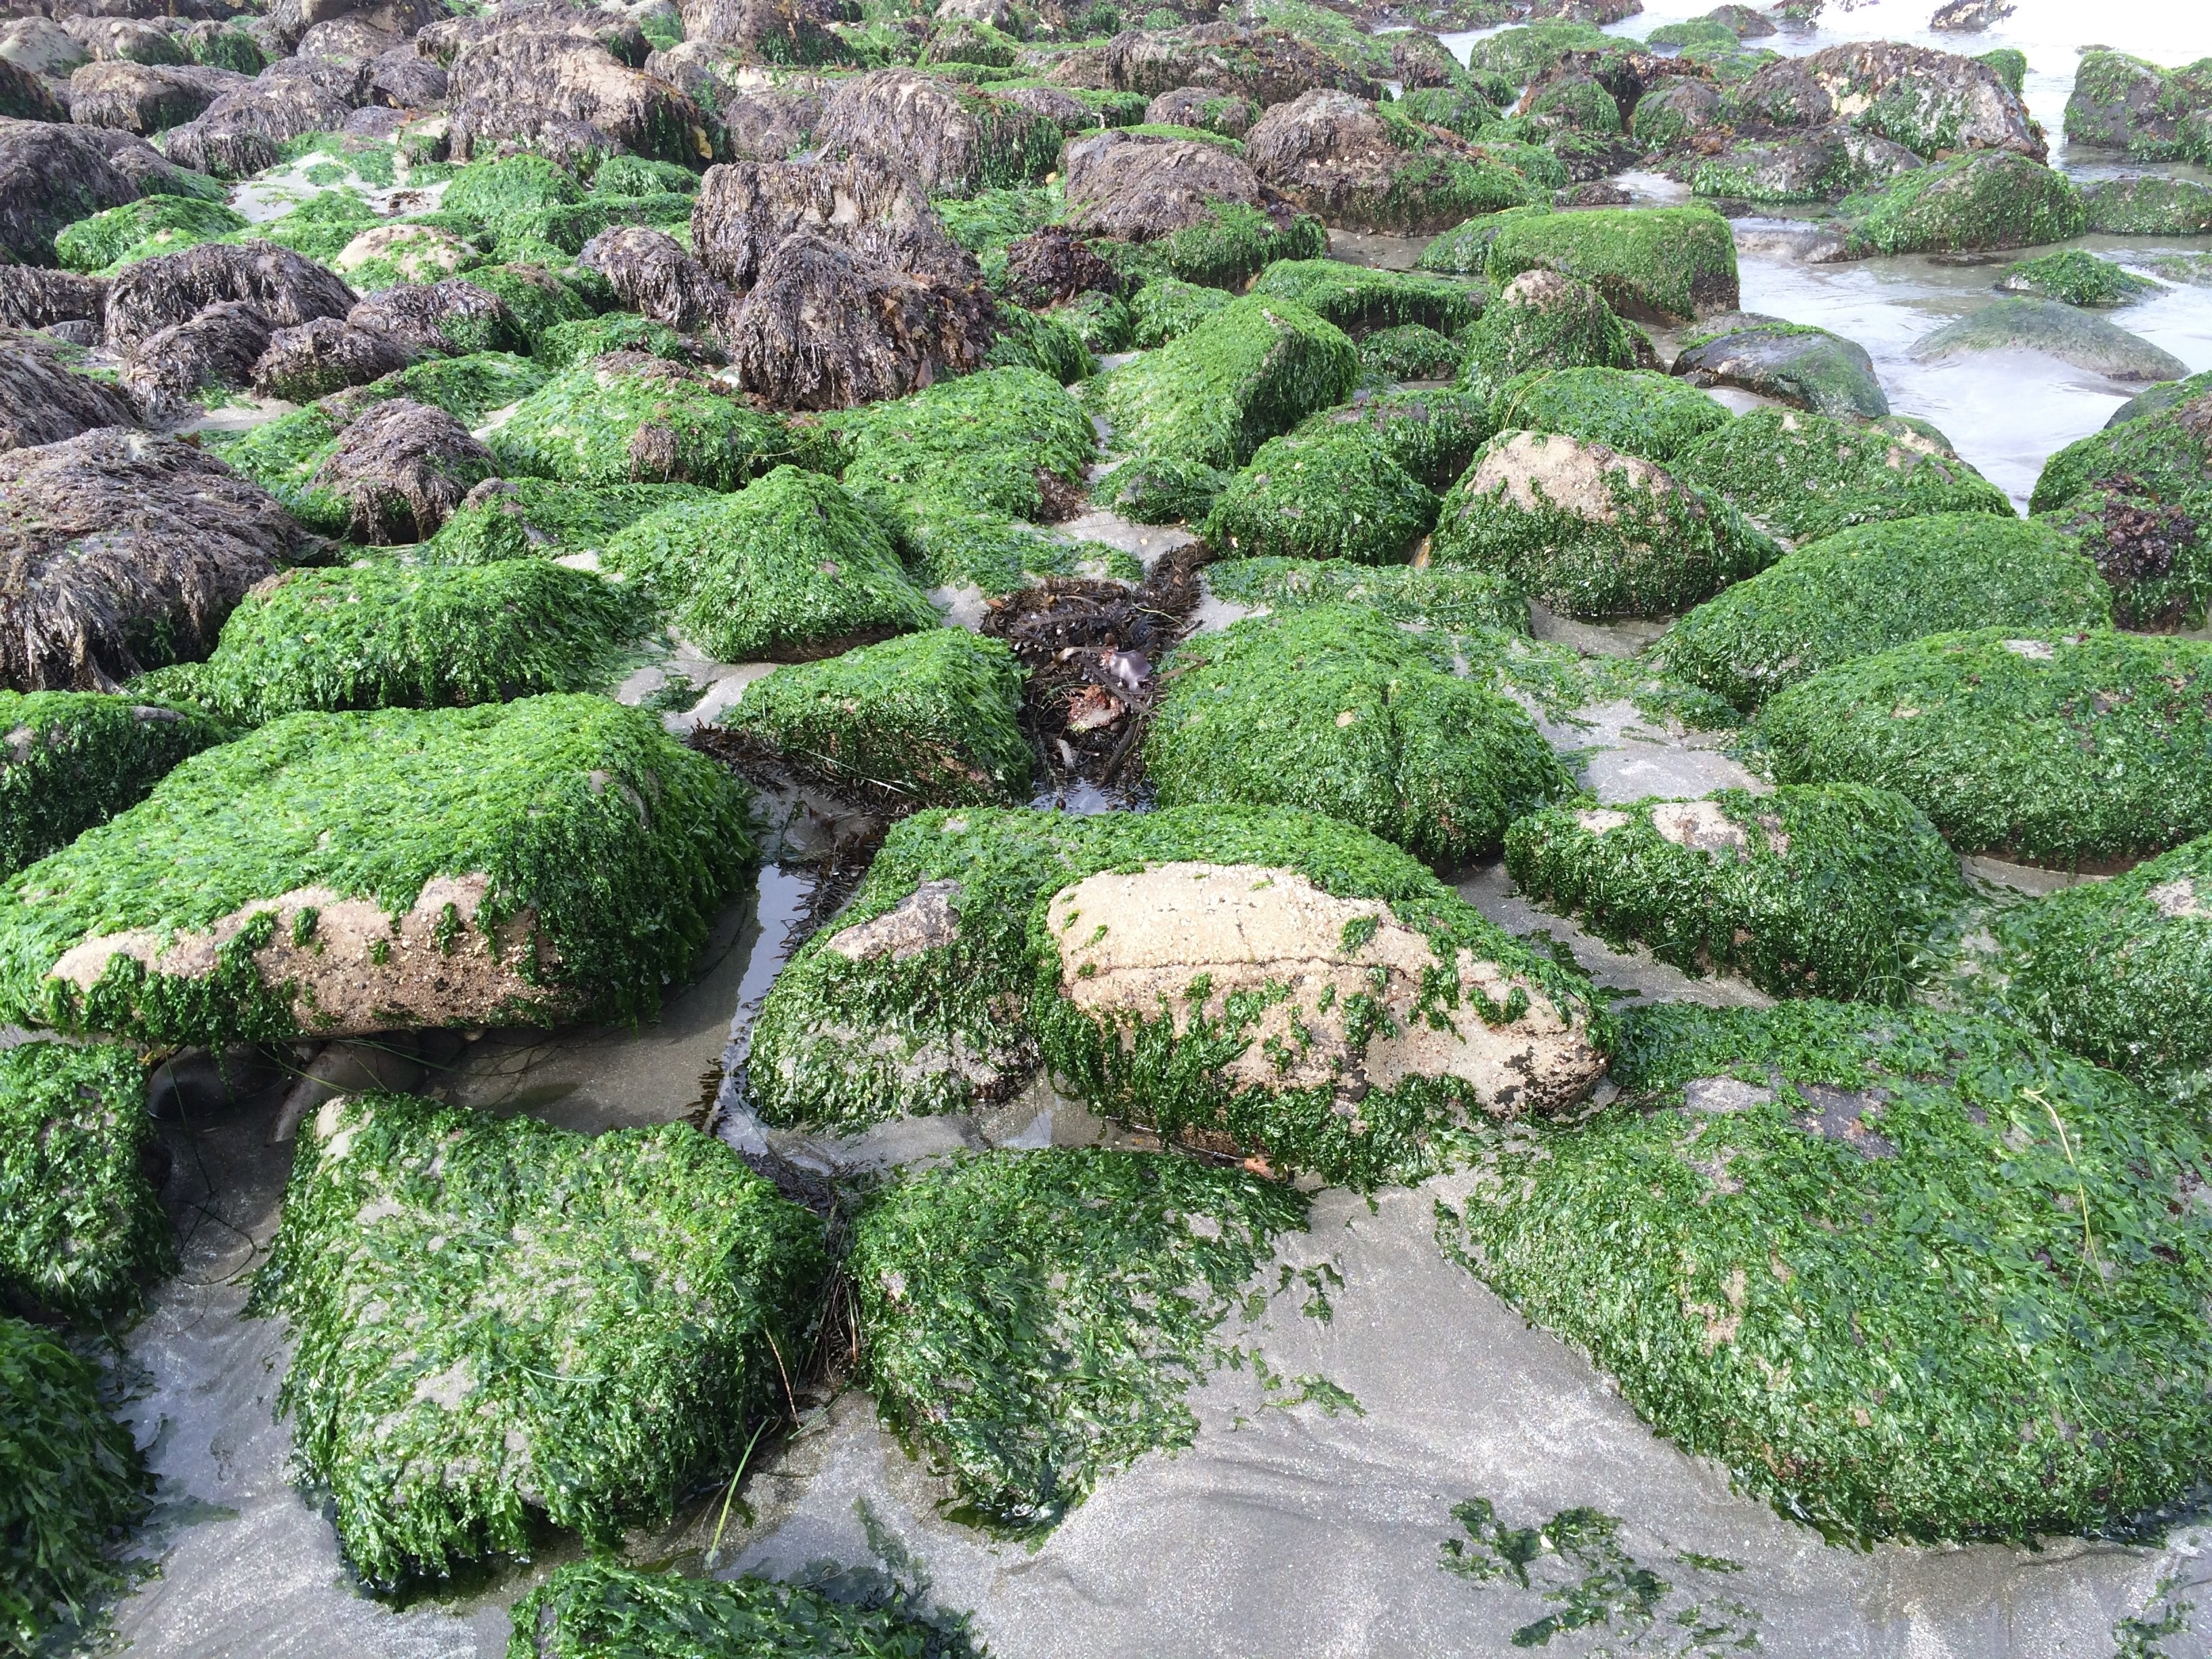
tree, rock, plant, lawn, flower, moss, soil, botany, garden, vegetation, shrub, groundcover, ecosystem, biome, land plant, non vascular land plant